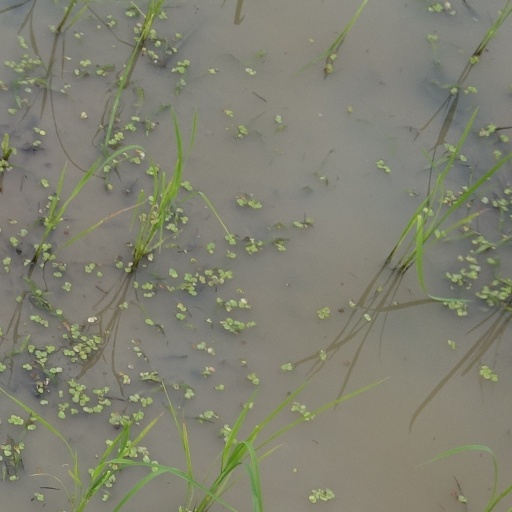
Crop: rice